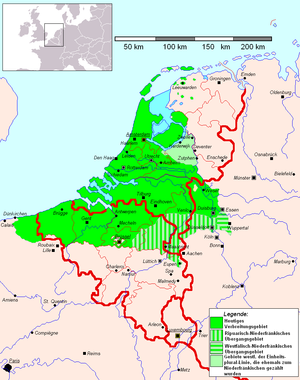
Les langues et dialectes franciques sont un groupe linguistique au sein du groupe allemand. Le groupe francique rassemble des langues et dialectes appartenant à la fois au bas-allemand, au moyen-allemand et à l'allemand supérieur, c'est donc un regroupement polyphylétique dont la pertinence est discuté. Le groupe francique doit son nom aux Francs, car les langues de ce groupe sont parlées dans le nord-est de l'ancien royaume des Francs.